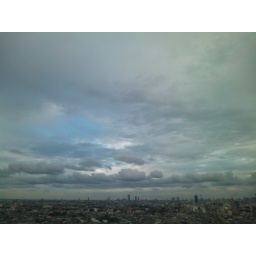
Soupy but I can see a little blue sky over the veil.